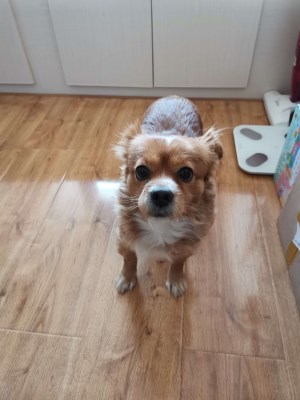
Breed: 806-n000129-papillon